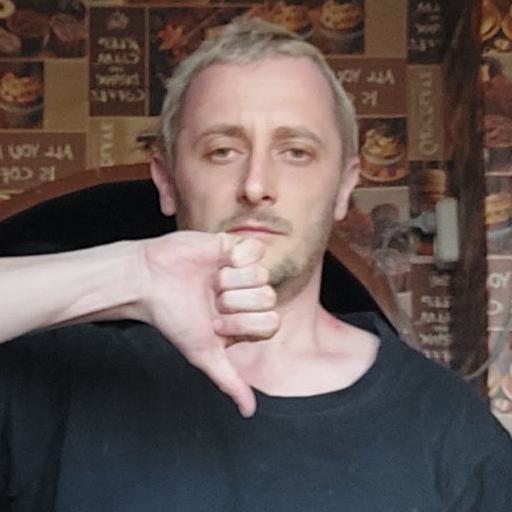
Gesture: dislike